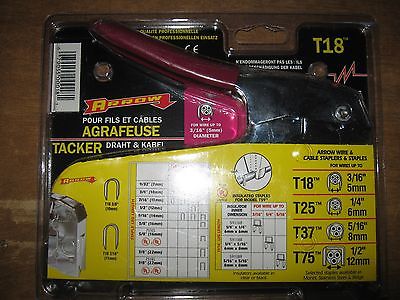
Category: stapler